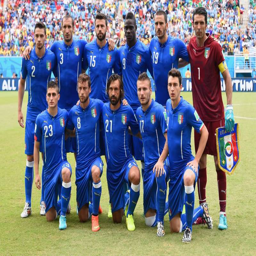
country will once again be rebuilding as they approach sports association .